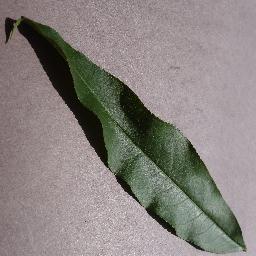
Label: Peach___healthy